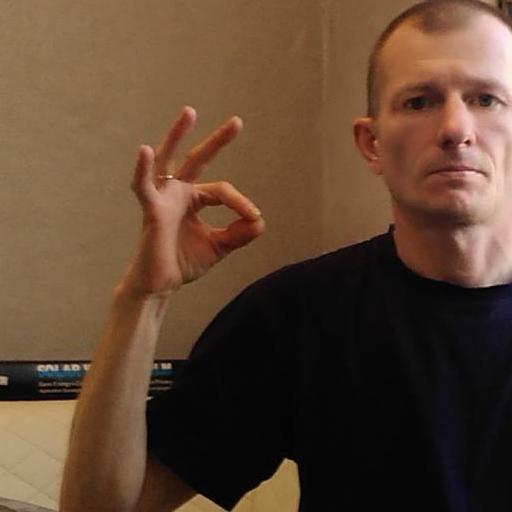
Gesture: ok